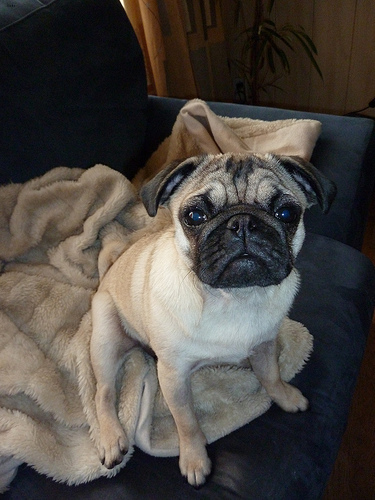
Breed: pug